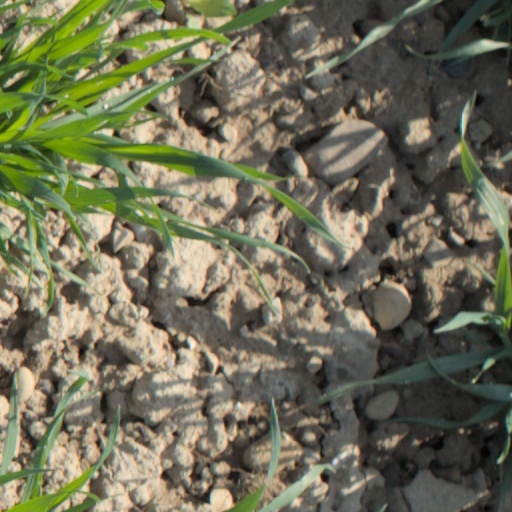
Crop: wheat